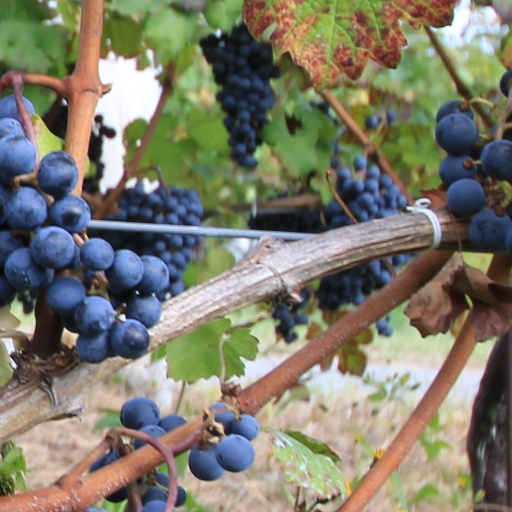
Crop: grape